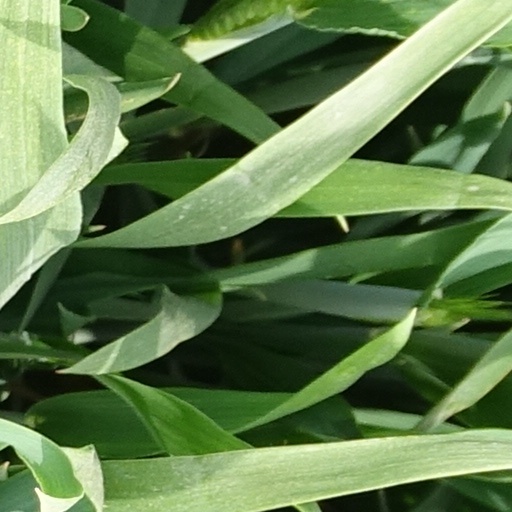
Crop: wheat